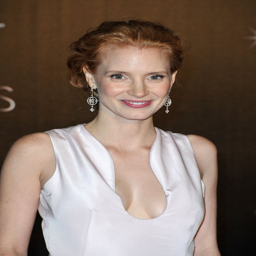
actor wore a pale pink dress with a plunging neckline for the opening night dinner at festival .